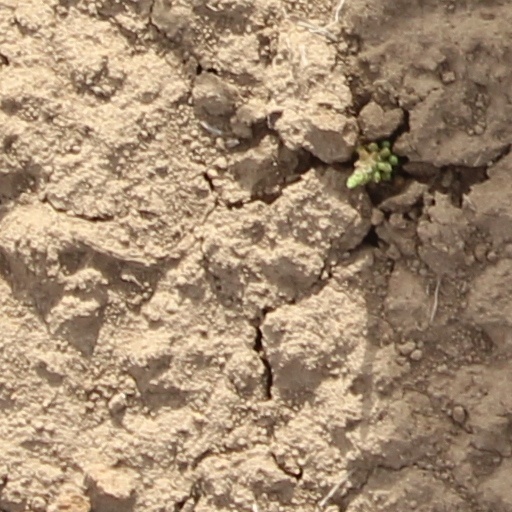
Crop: wheat